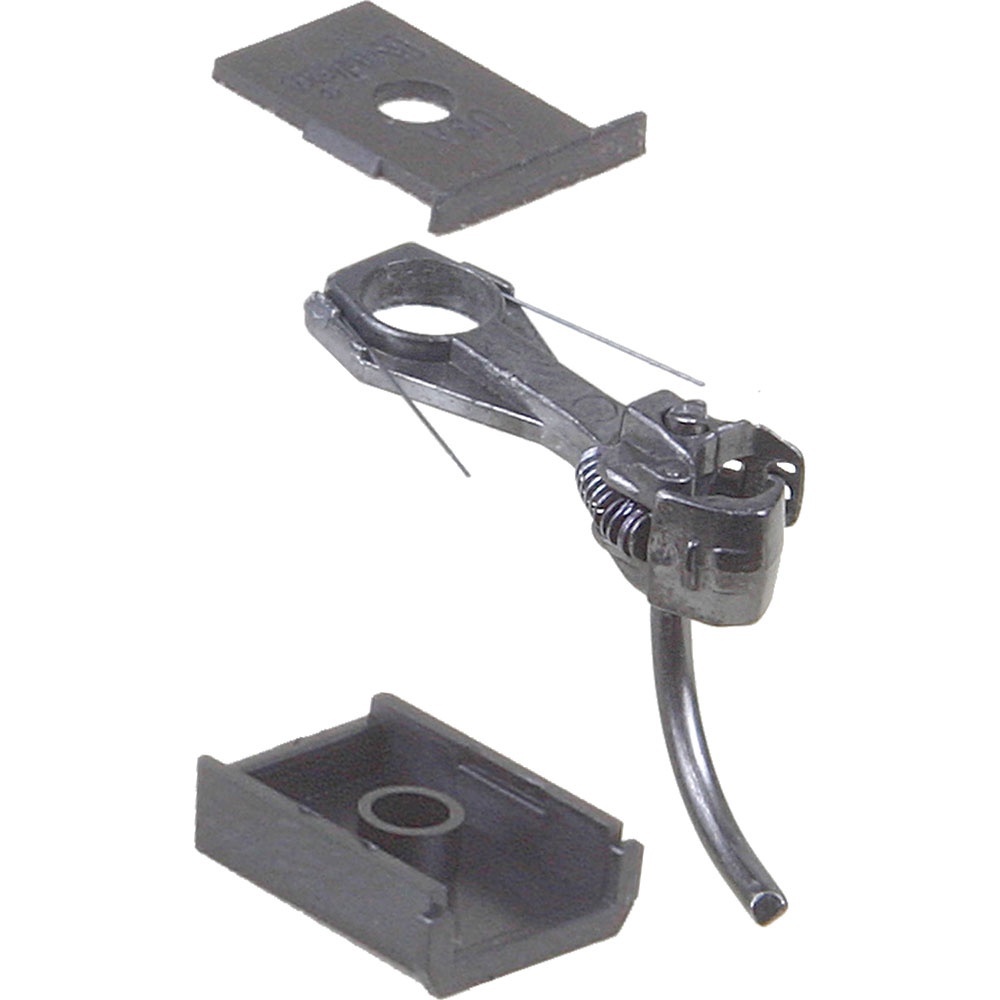
Kadee 158 - #158 HO Gauge Whisker® Scale Metal Couplers with Gearboxes - Medium (9/32") Centerset Shank (4pcs)
Informationg from Kadee's website: #158 "Scale" Whisker® Metal Couplers - Medium Centerset Shank The next evolution of model train couplers starts and ends with the Kadee® Whisker® series of couplers. The scale size and detail of the #58 coupler has long been popular with model railroaders, so we knew we had to offer a Whisker® version. Behold the #158 - a scale sized coupler with smaller head and knuckle for a more prototypical look. Often referred to as the "Whisker® version of the #58", the #158 features an even longer-lasting and more reliable design. No more fumbling with centering springs. No more multi-piece assemblies. The #158 Whisker® coupler is a true drop-in coupler. Use Kadee® Whisker® couplers in your next model and enjoy the most reliable and smooth coupling experience you've ever had. Always made right here in the USA with legendary Made In America quality. The #158 is interchangeable with the No.5®, #28, #58, #118, #119, #148, and most manufacturer's Medium Centerset OEM knuckle couplers. For a #38 equivalent use the #158 in a #252 Gearbox. Package Includes: (2) Pair #158 "Scale" Whisker® Metal Couplers - Medium Centerset Shank (2) Pair #242 Snap-Together Gearboxes & Lids (2) Spare #625 Knuckle Springs It is not recommended to use a metal coupler directly on a metal surface or in a metal draft gearbox to avoid possible electrical crossover and shorting that may cause damage. Use the provided insulated gearbox or insulated #28 coupler. Magne-MaticDelayed Magnetic Uncoupling Kadee® Magne-Matic® Couplers and Uncouplers are a complete system for your model railroad layout. We've designed every product to work harmoniously with the Magne-Matic® system so that you can focus on enjoying your hobby instead of troubleshooting issues. Magne-Matic® technology ensures smooth and reliable hands-free coupling and uncoupling anywhere.
Brand: KADEE
Category: Arts & Entertainment > Hobbies & Creative Arts > Model Making > Model Trains & Train Sets > Diesel Locomotives